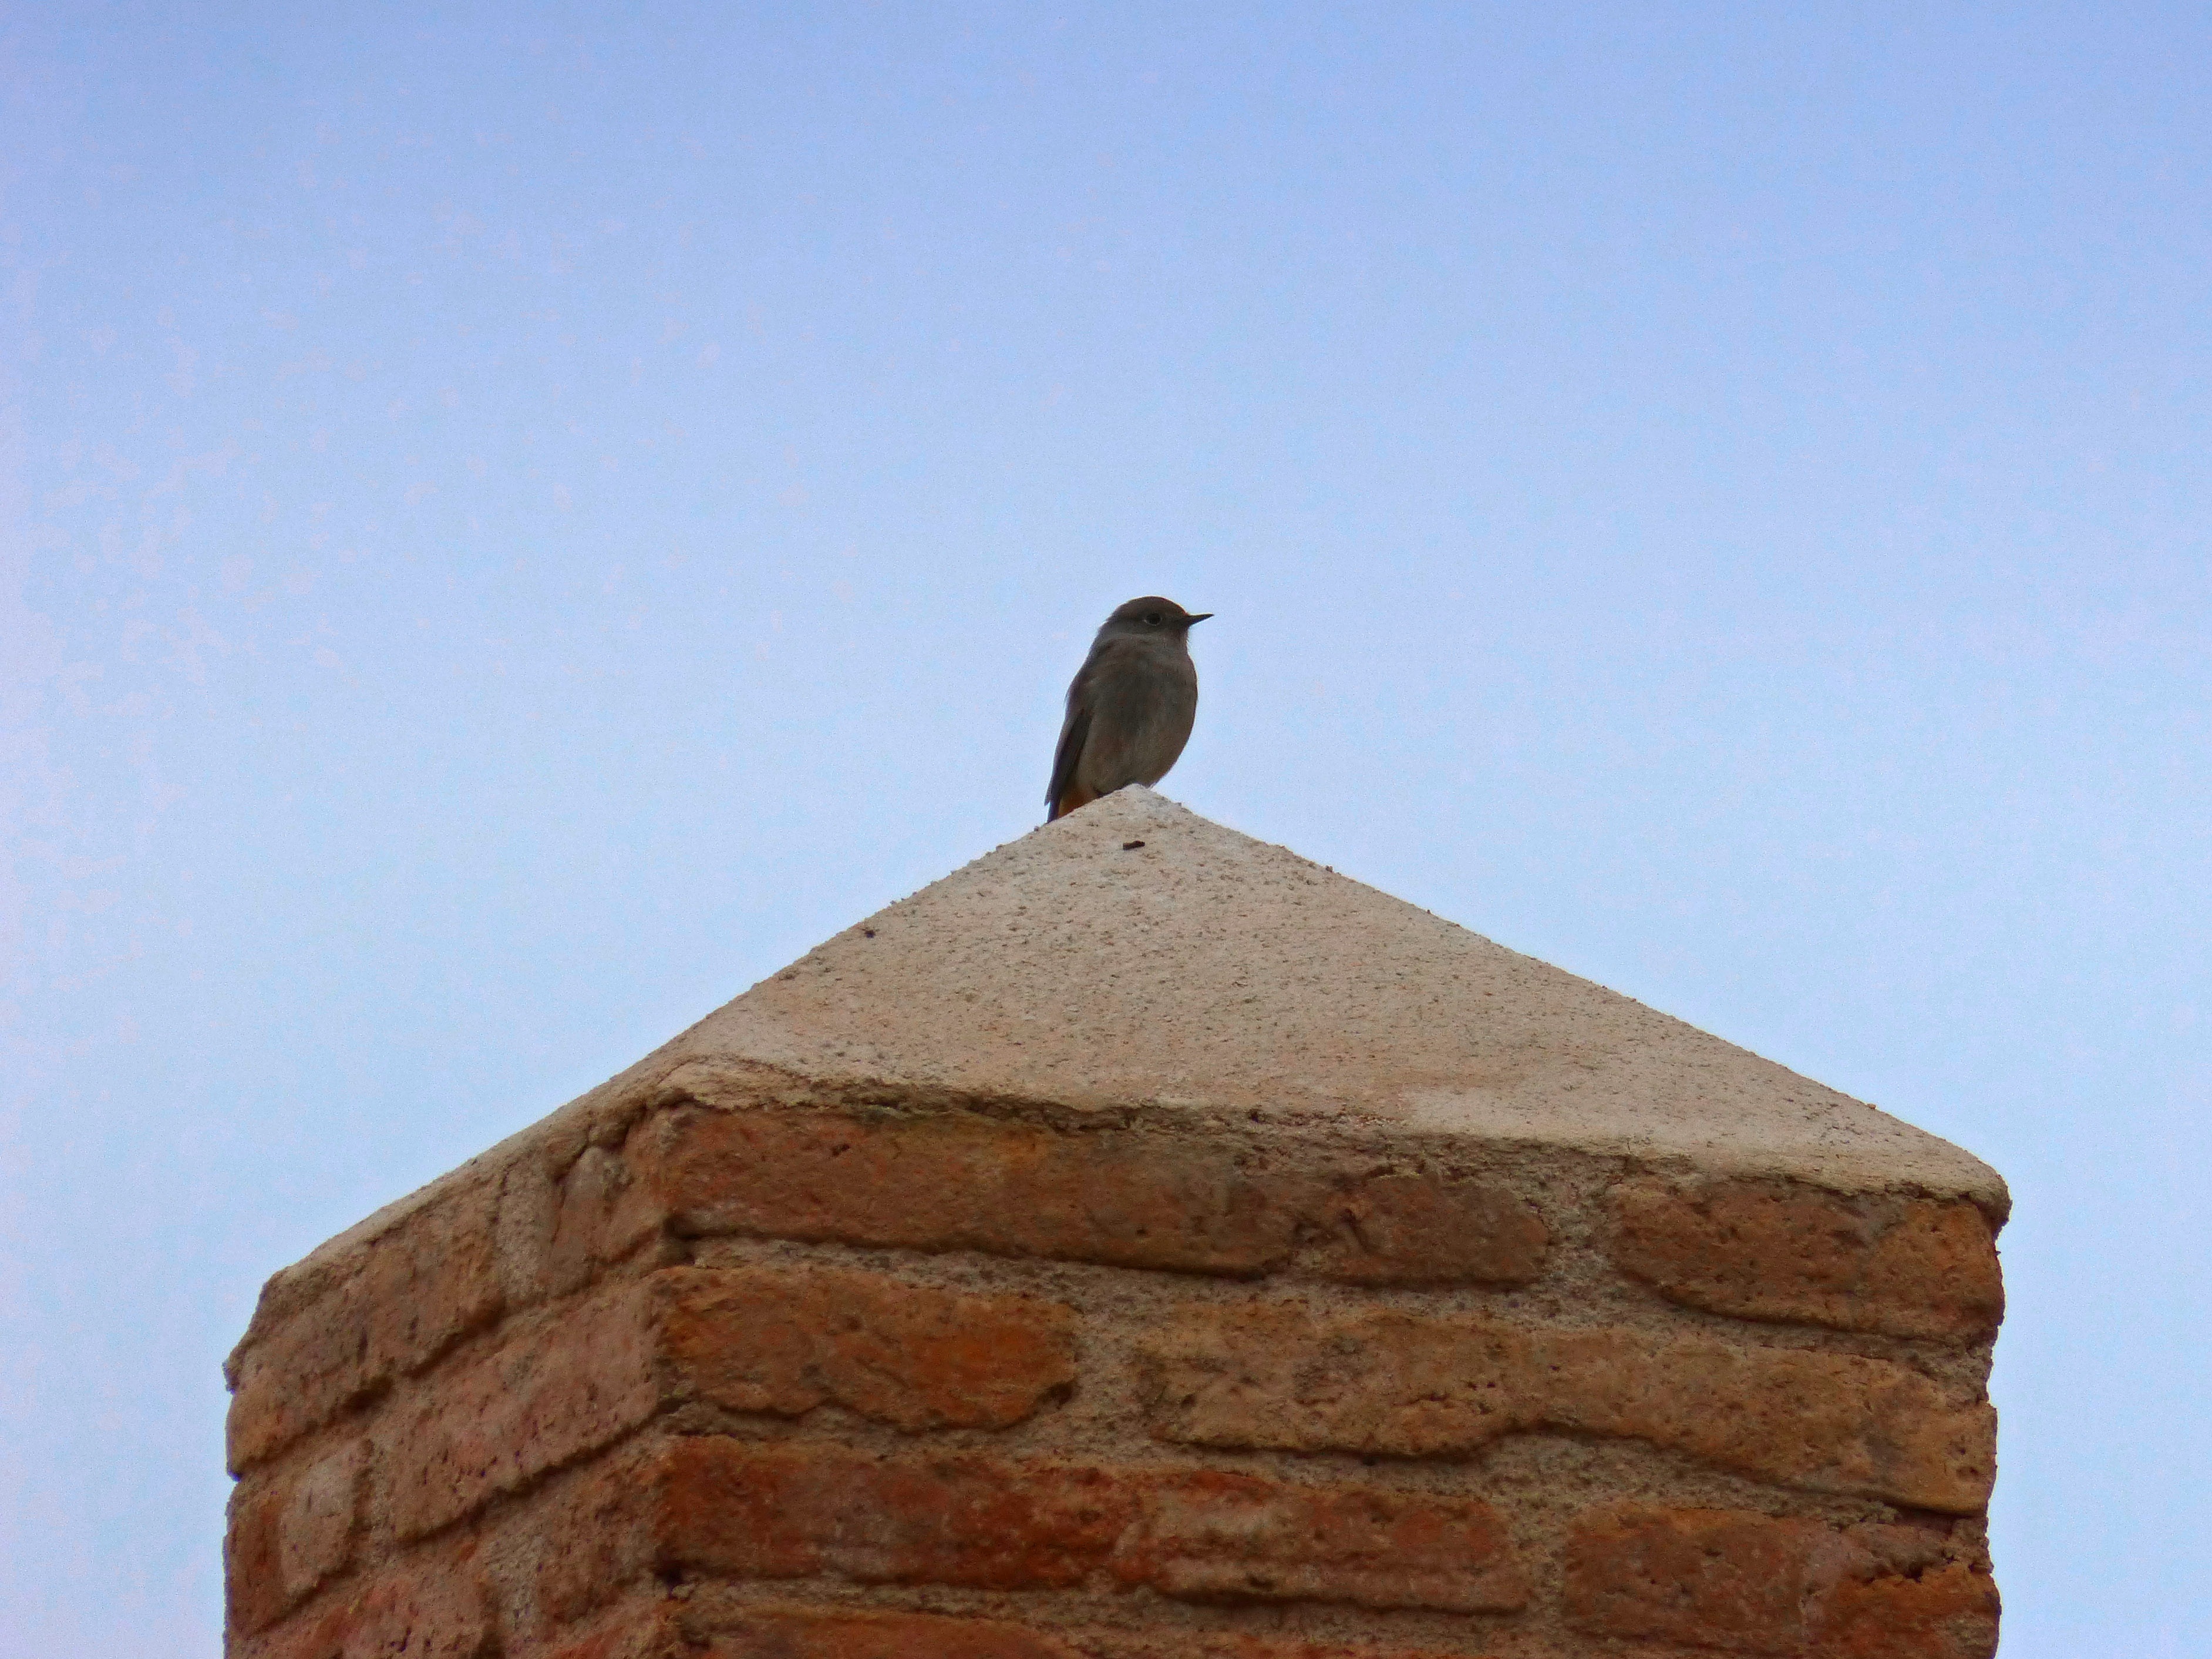
bird, wood, monument, lookout, pedestal